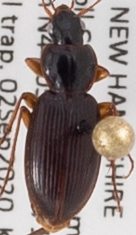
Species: Synuchus impunctatus
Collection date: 2020-09-02
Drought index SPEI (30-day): -0.976
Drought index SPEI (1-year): -0.156
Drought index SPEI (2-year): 0.558